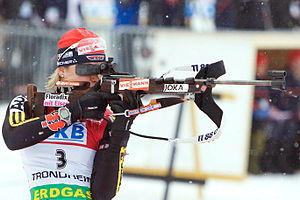
Magdalena Neuner
Magdalena Neuner i Trondhjem 2009
Magdalena Neuner er en, ikke længre aktiv, tysk skiskytte. Hun har vundet to OL-guldmedaljer og i VM-sammenhæng er hun den mest vindende kvindelige skiskytte nogensinde med tolv guldmedaljer. Som 21-årig, blev hun den yngste nogensinde i det Internationale skiskydningsforbund s historie til at vinde den samlede World Cup, som hun i alt har vundet tre gange, bl.a. på baggrund af 63 podiepladser gennem karieren, heraf 34 sejre. Neuner er nr. to på listen over skiskytter der har vundet den samlede World Cup flest gange, kun overgået af svenske Magdalena Forsberg med seks sejre, og de to er de eneste der har vundet den titel mere end to gange. Hun stoppede som professionel skiskytte ved sæsonafslutningen i marts 2012. Både svenske Magdalena Forsberg og en anden stor tysk skiskytte Martina Beck var Neuners forbilleder i barndoms- og ungdomsårene.